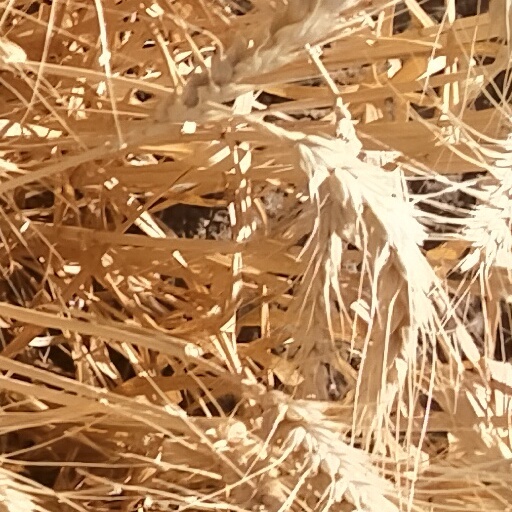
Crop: wheat